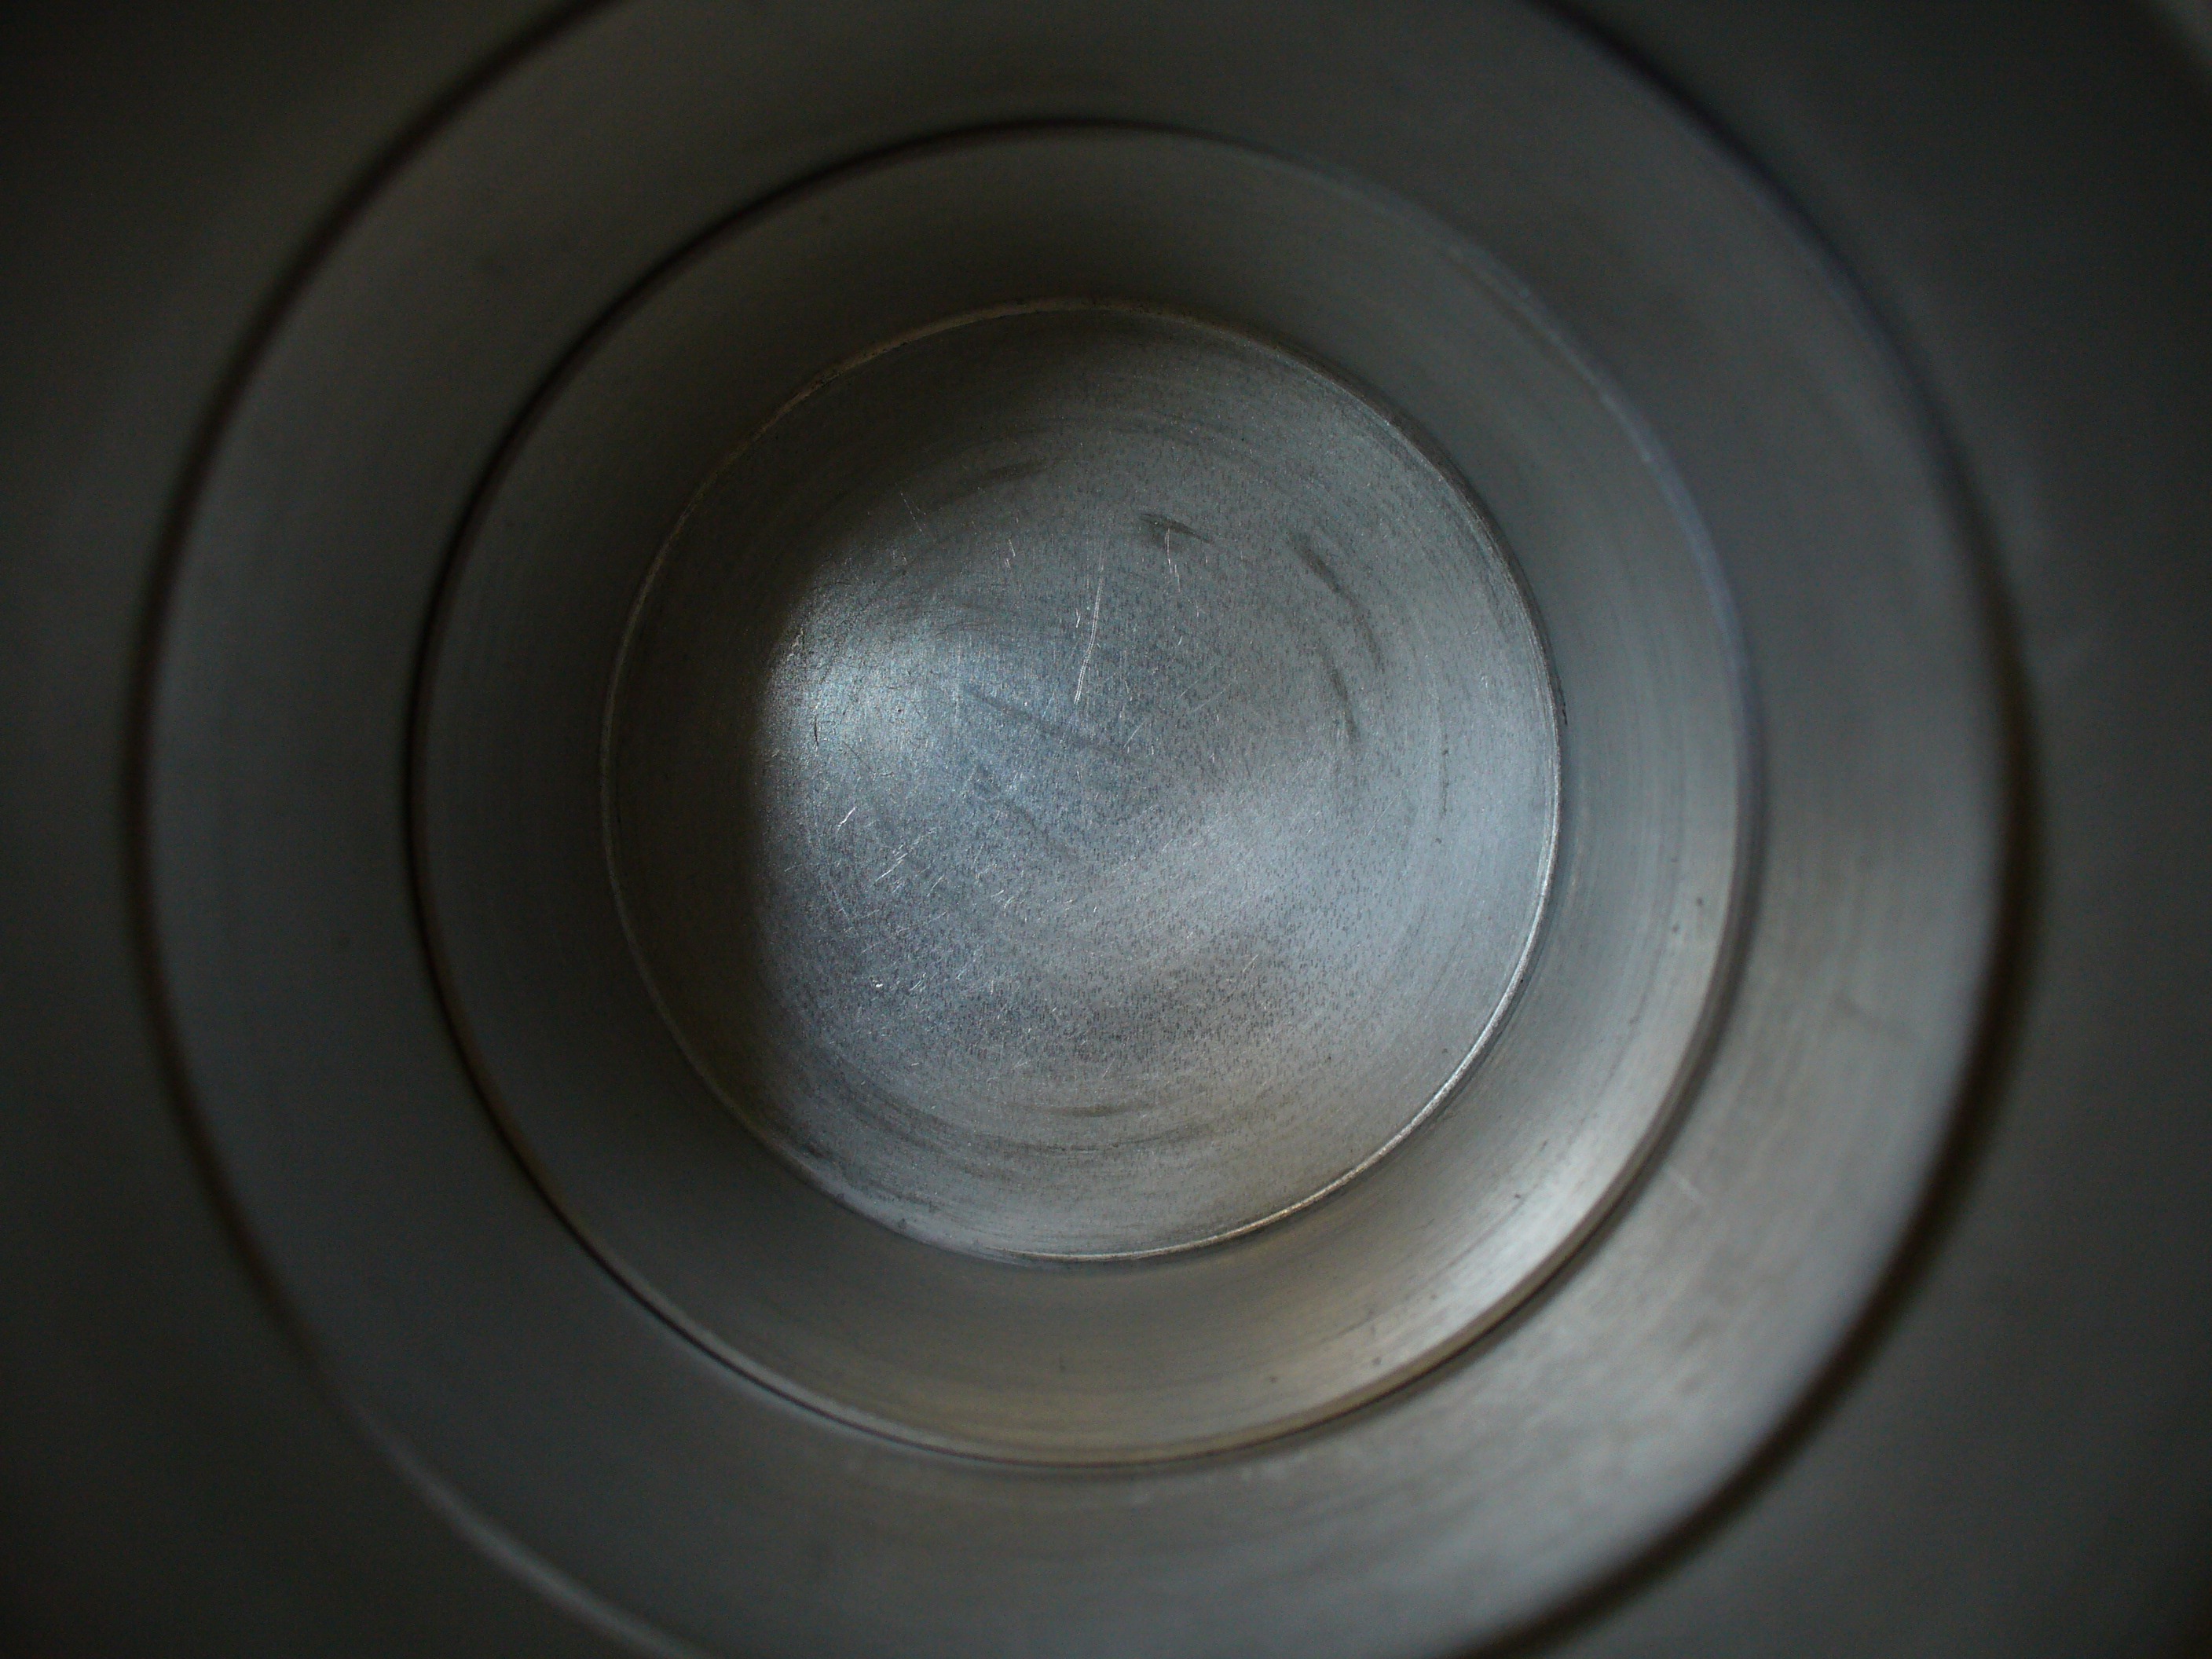
light, technology, photography, wheel, macro, circle, close up, silver, eye, circles, shape, macro photography, loudspeaker